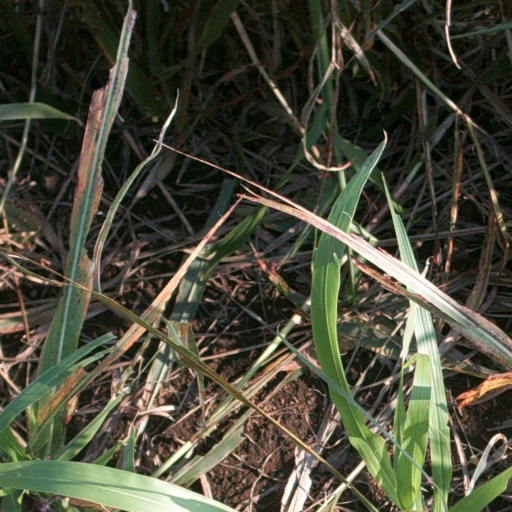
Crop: sorghum